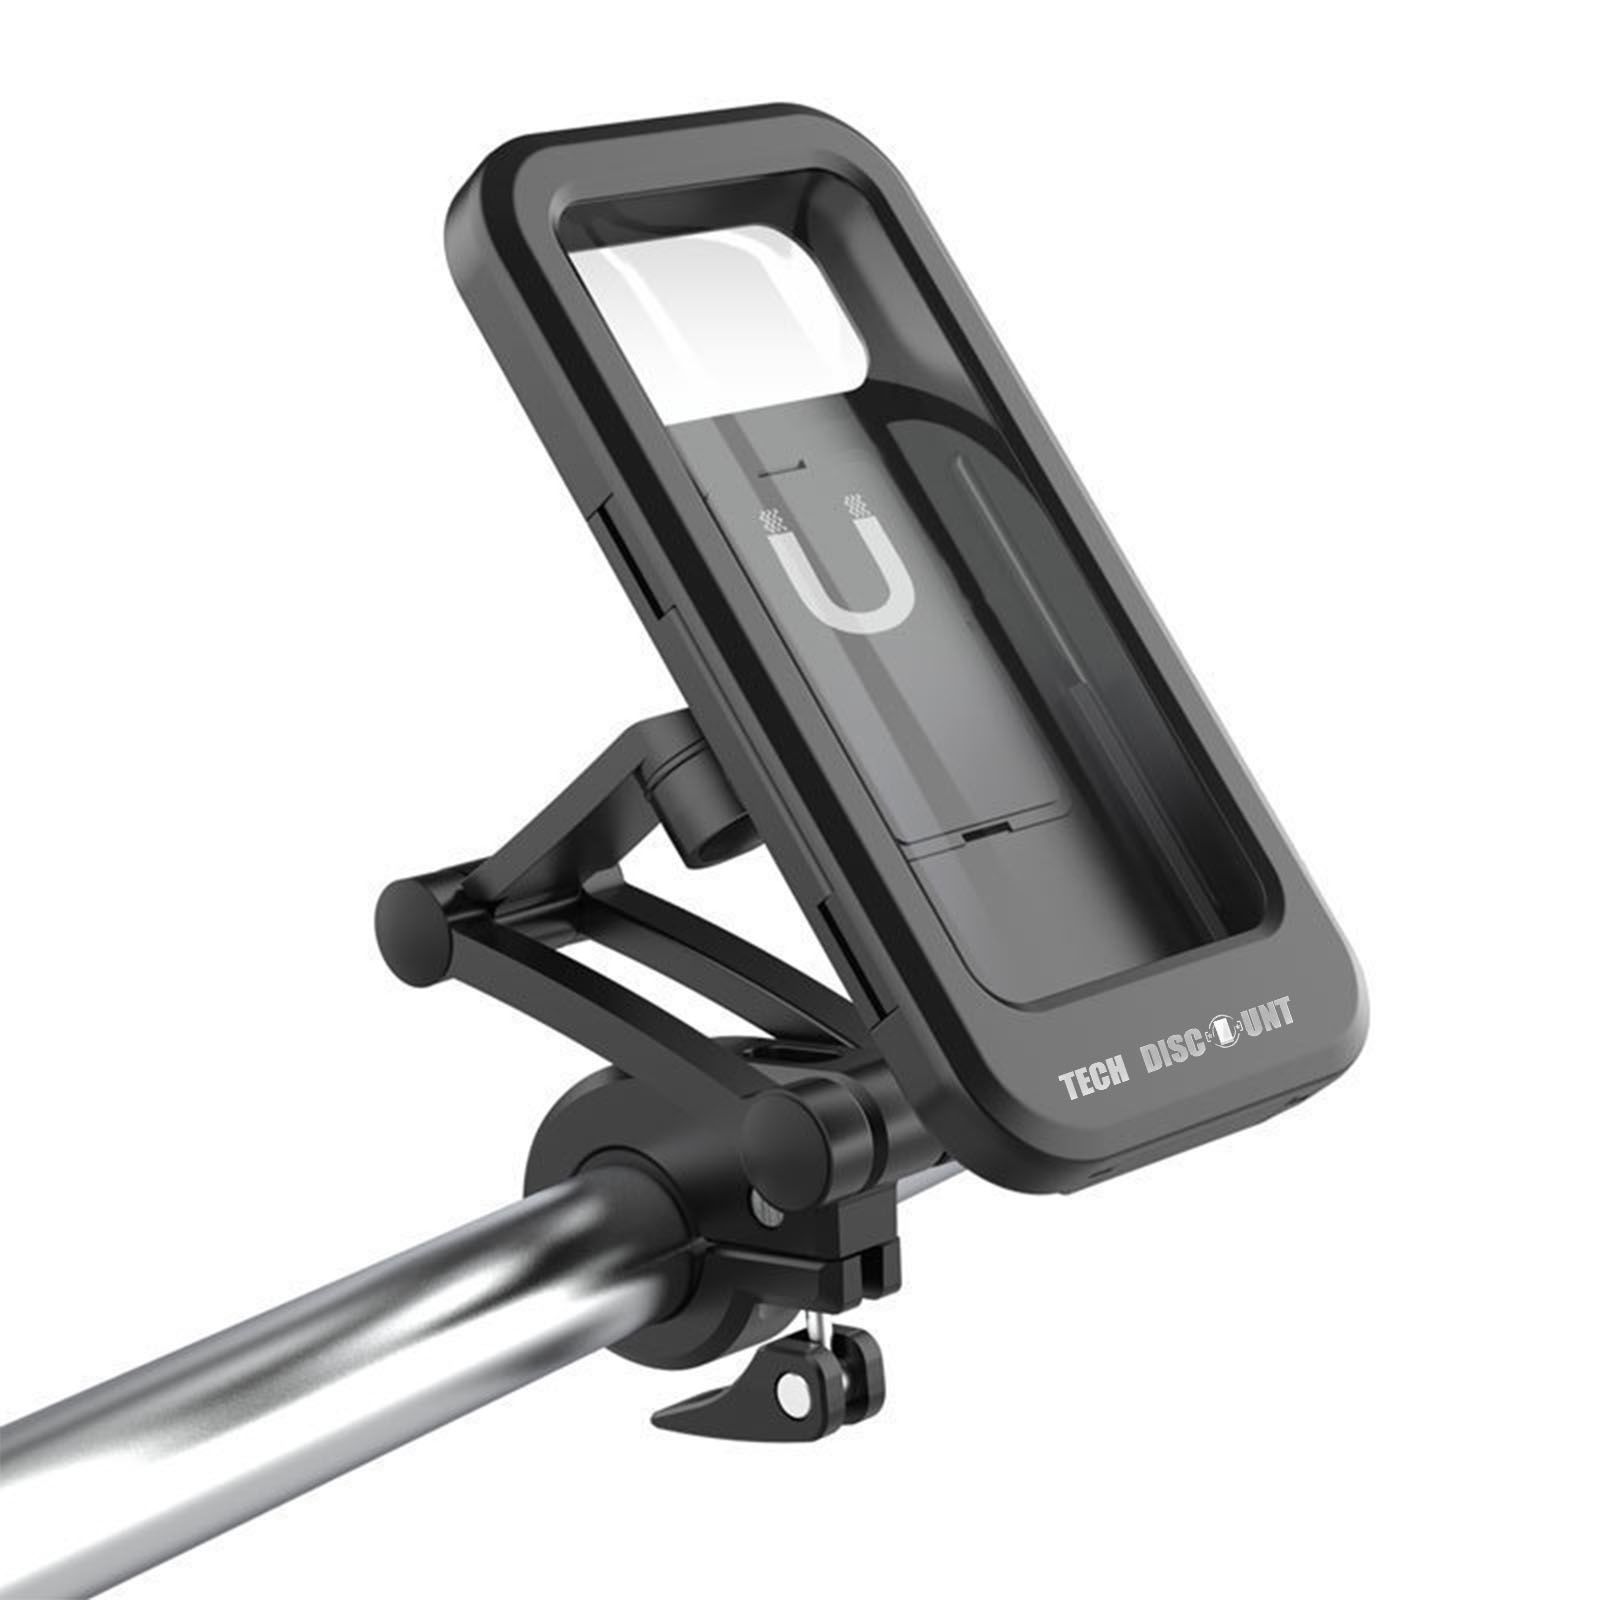
TD® Vélo moto support de téléphone portable étui de téléphone portable pliant support de Navigation de téléphone portable sac magnét
Nom du produit : support de téléphone pour vélo. Poids d'un seul ensemble : 350 g (y compris la boîte de couleur) Taille de la boîte de couleur : 20 x 10,5 x 6,5 cm. Taille de la coque : L : 193 x 99,2 x 25 mm (dimension extérieure) / S : 178 x 92 x 25 mm (dimension externe). ✅【Grande taille】 : design de grande taille, adapté à la plupart des modèles de moins de 6,5 pouces sur le marché ✅ 【 Bague d'étanchéité 】 : bague d'étanchéité intégrée, qui peut efficacement faire face à la plupart des conditions pluvieuses. ✅【Pliage multi-axes】: Base pliante multi-axes, peut ajuster librement différents angles ✅【Aimants intégrés】 : les aimants intégrés peuvent fixer efficacement le téléphone sans se déplacer ✅【Design de fenêtre】 : le dos de la coque a un design de fenêtre, vous pouvez sortir le téléphone et prendre des photos. ✅【Jack】 : avec un câble de données et une prise casque en bas
Brand: Confozen.fr
Category: Sporting Goods > Outdoor Recreation > Cycling > Bicycle Accessories > Bicycle Computer Accessories > Bicycle Computer Cases